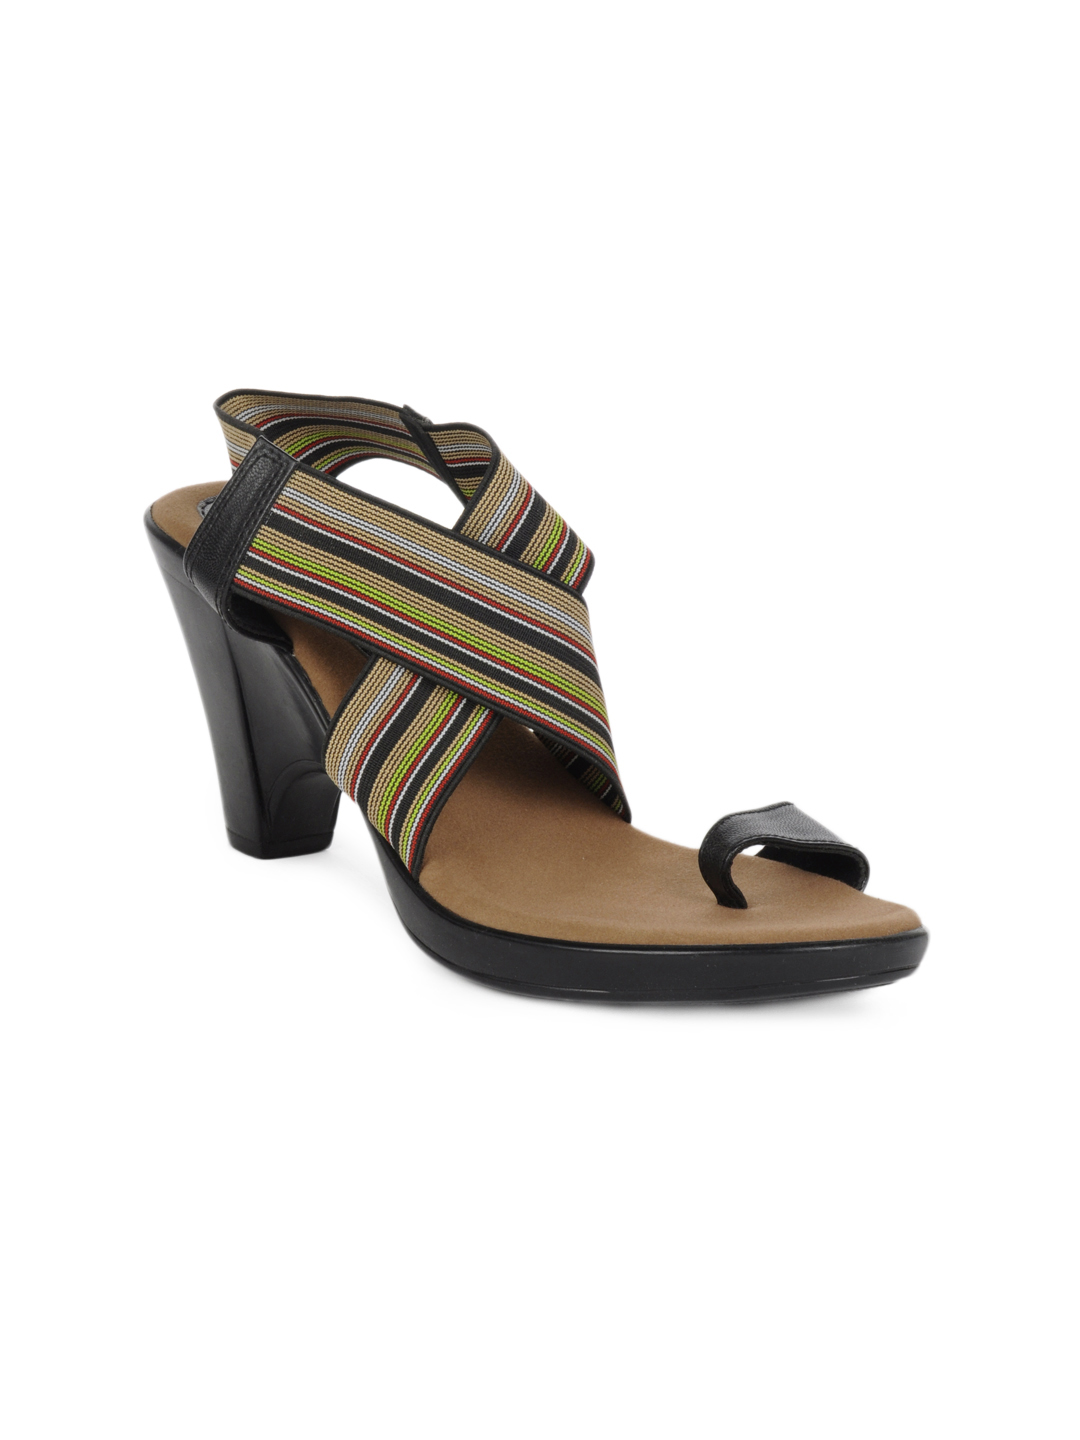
Catwalk Women Black Heels
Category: Footwear / Shoes / Heels
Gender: Women
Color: Black
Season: Winter 2015
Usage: Casual